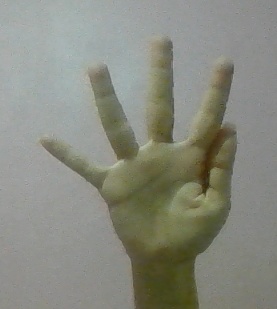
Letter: sheen